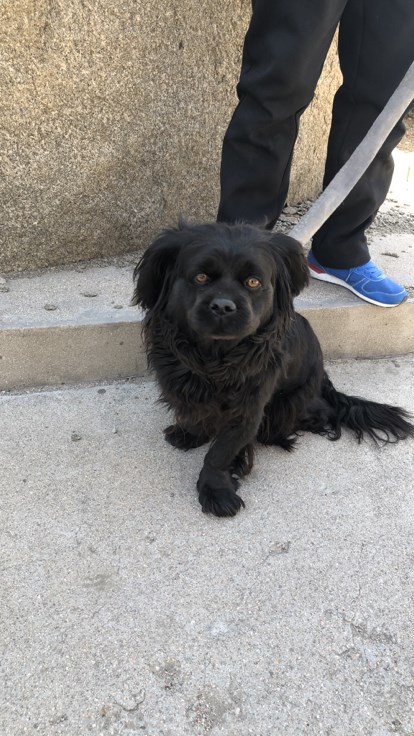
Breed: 3336-n000121-chinese_rural_dog